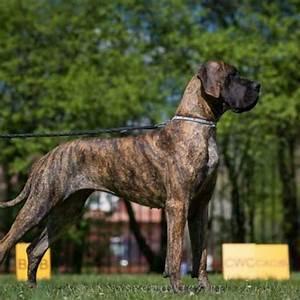
dog